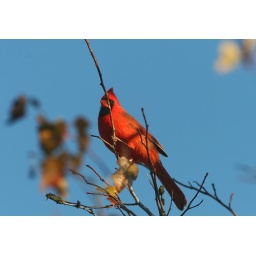
A male cardinal perched against a clear blue sky.